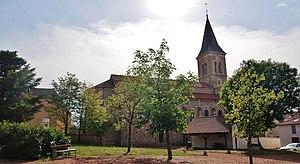
église St Germain